Sapper

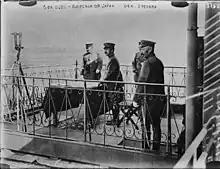
Emperor Taishō and Gen. Uehara in 1915 (Taishō 4).

During the Sinai and Palestine Campaign of World War I, Australian sappers repaired a bridge at the historic crossing of the Jordan River at Jisr Benat Yakub (also known as Jacob's Ford). Here the retreating Ottoman and German rearguard had blown up the bridge's central arch, which was repaired in five hours by sappers attached to the Australian Mounted Division. While the light horse brigades forded the river, continuing the Desert Mounted Corps' advance to Damascus, the sappers worked through the night of 27/28 September 1918, to repair the bridge to enable the division's wheeled vehicles and guns to follow on 28 September.